Absalom Jones

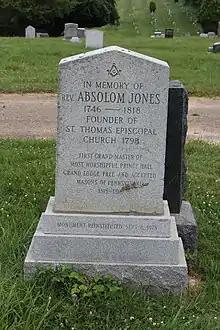
Absalom Jones Cenotaph in Eden Cemetery

Jones died on February 13, 1818, in Philadelphia. He was initially interred in the St. Thomas Churchyard in Philadelphia, Pennsylvania. His body was relocated to Lebanon Cemetery and then to Eden Cemetery. In 1991, his remains were exhumed, cremated and placed in a reliquary in the Absalom Jones altar of the current African Episcopal Church of St. Thomas (now located at 6361 Lancaster Avenue in Philadelphia). The chapel is named in his honor, as is the church's rectory.